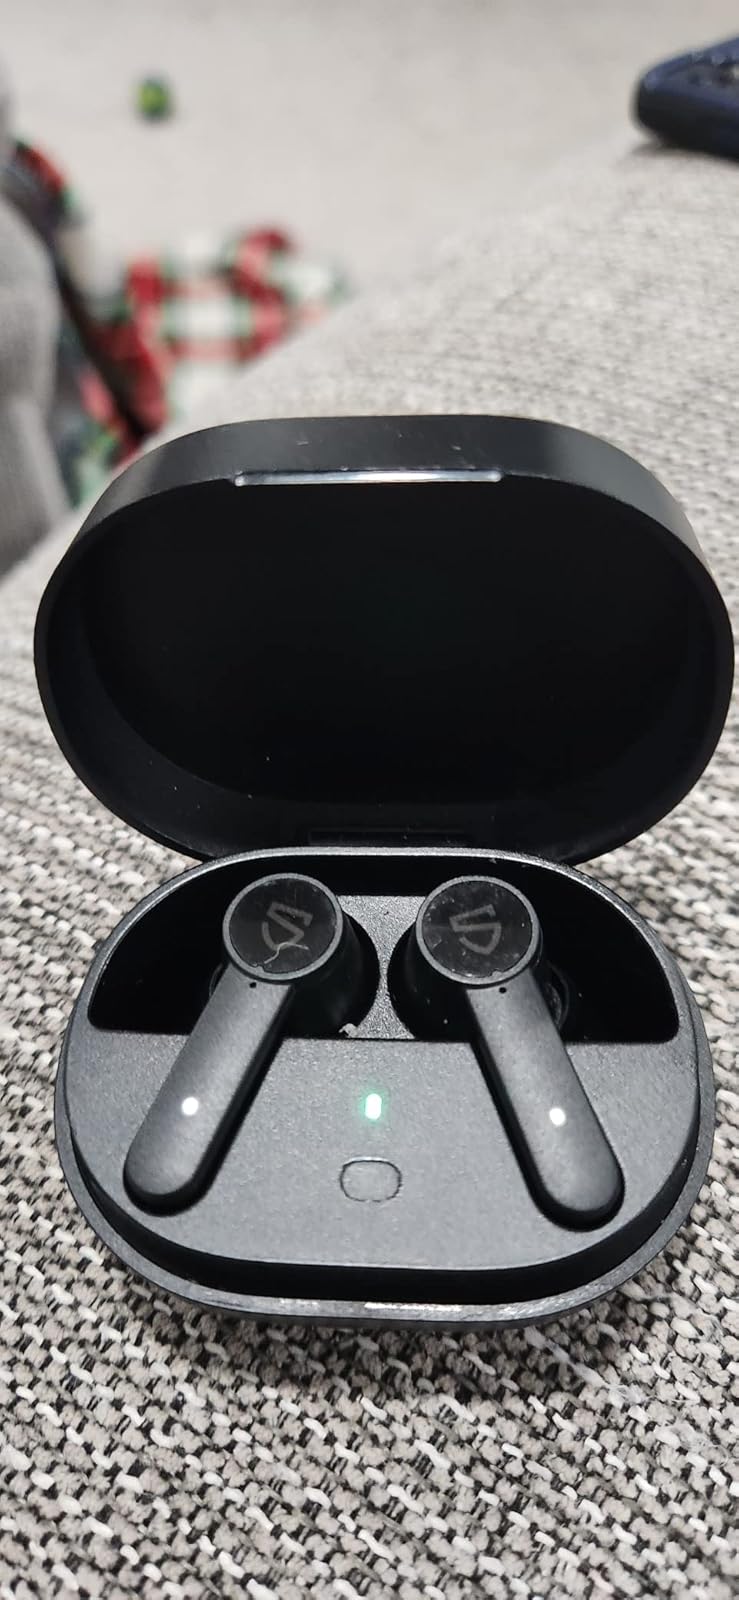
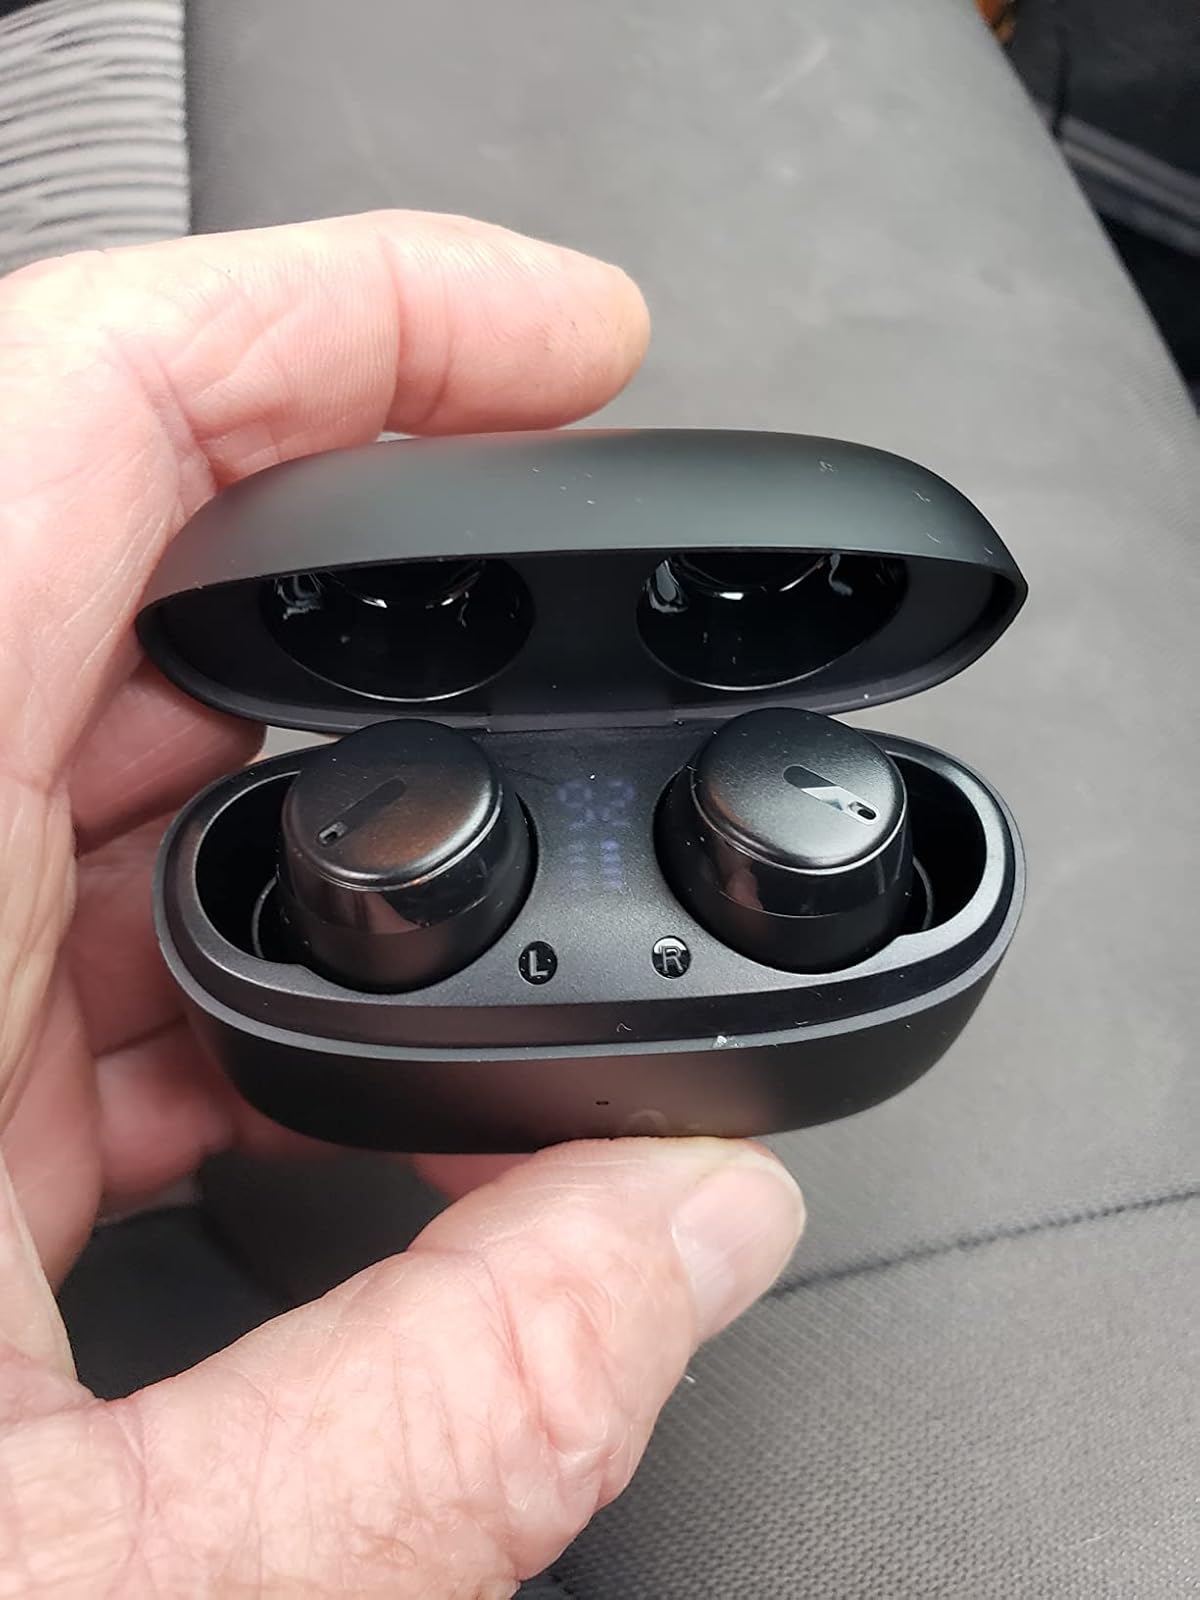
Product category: earbuds
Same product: no